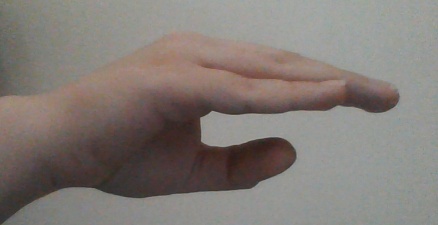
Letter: jeem